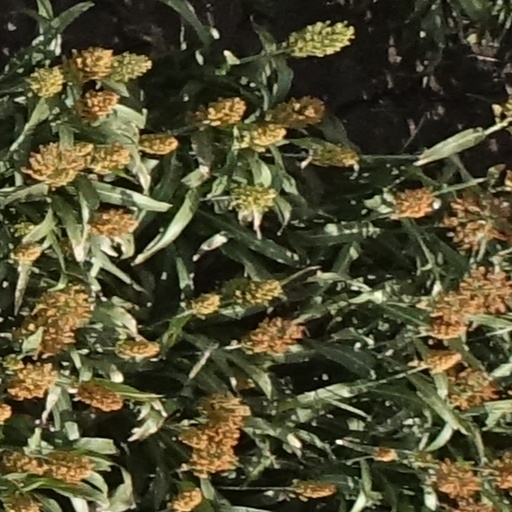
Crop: sorghum